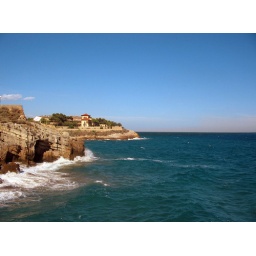
Blue sea and blue sky at Tarragona on the Costa Blanca in Spain.